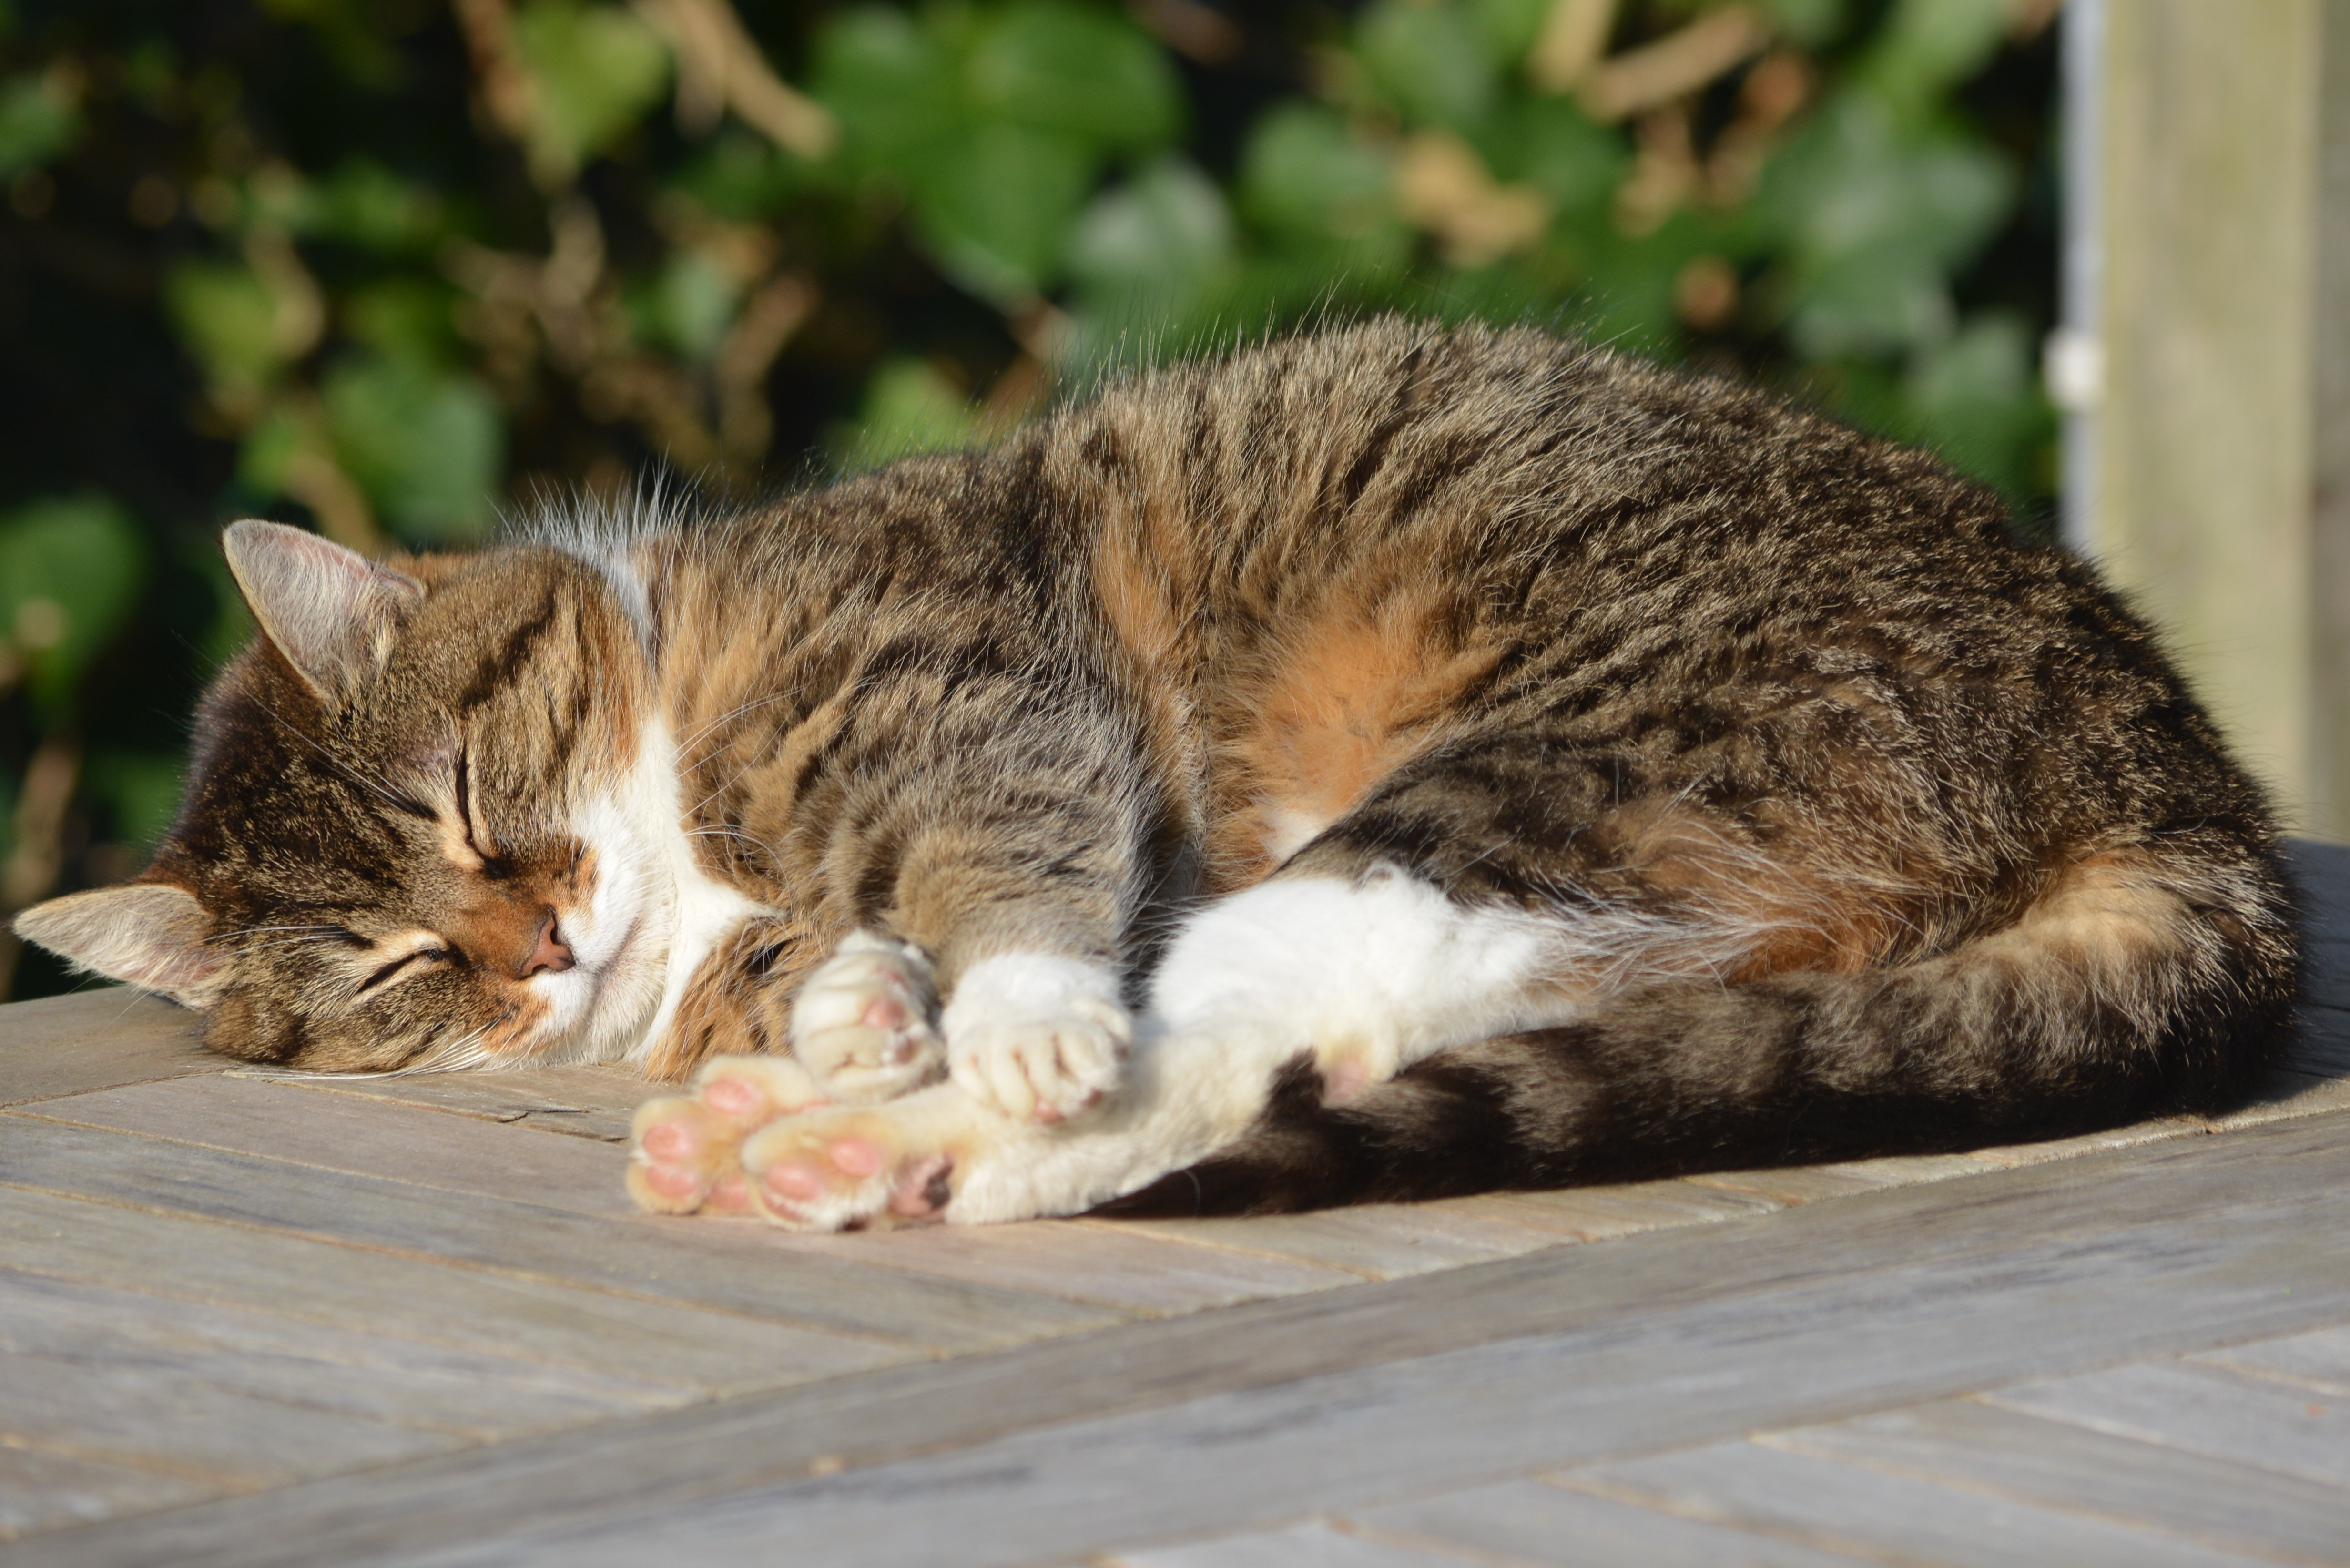
animal, pet, kitten, cat, mammal, rest, fauna, cats, whiskers, sleep, vertebrate, enjoy, tabby cat, body kits, european shorthair, wild cat, small to medium sized cats, cat like mammal, domestic short haired cat, pixie bob